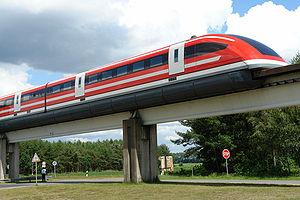
Un train à sustentation magnétique ou Maglev utilise les forces magnétiques pour se déplacer. Il utilise le phénomène de sustentation électromagnétique et n'est donc pas en contact avec des rails, contrairement aux trains classiques. Ce procédé permet de supprimer la résistance au roulement et d'atteindre des vitesses plus élevées : le record est de 603 km/h obtenu en avril 2015, soit 28,2 km/h de plus que le record d'un train classique. Maglev est l'acronyme anglais pour Magnetic levitation.